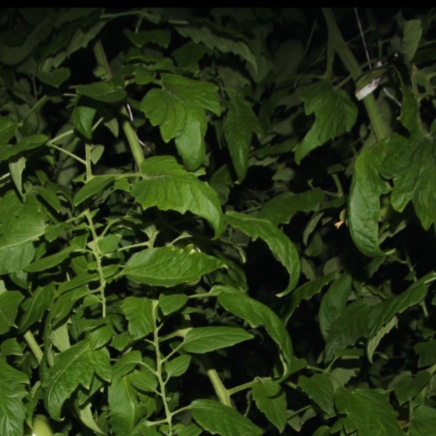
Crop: tomato